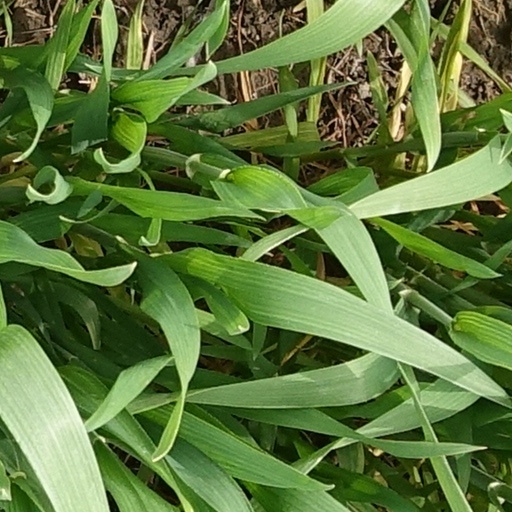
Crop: wheat